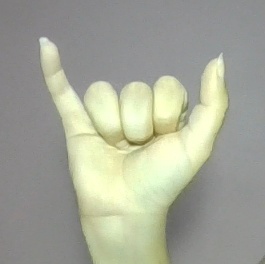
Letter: ya